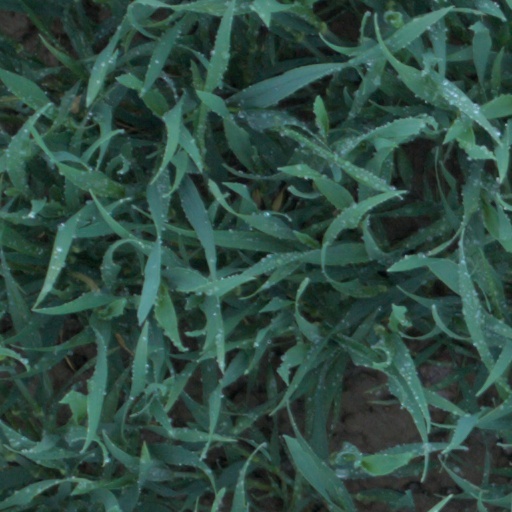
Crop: wheat